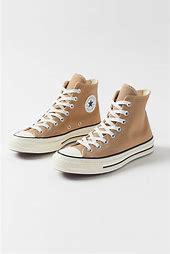
Brand: Converse
Model: Chuck 70